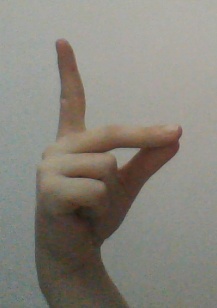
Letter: ta